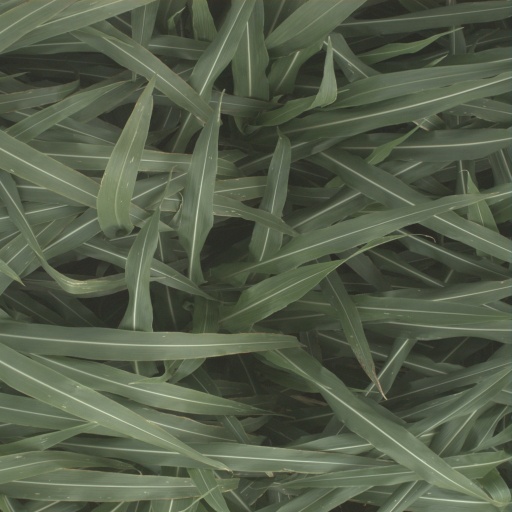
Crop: sorghum